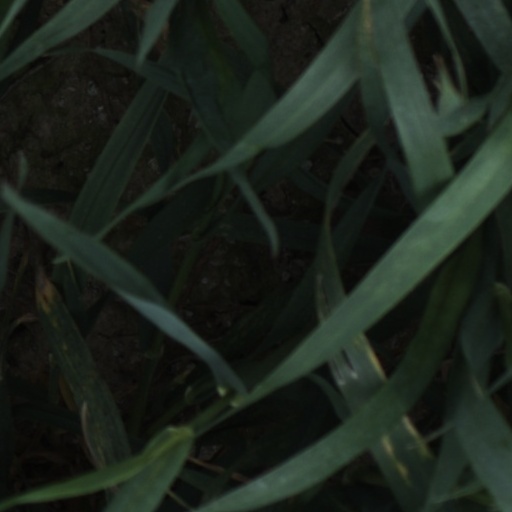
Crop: wheat